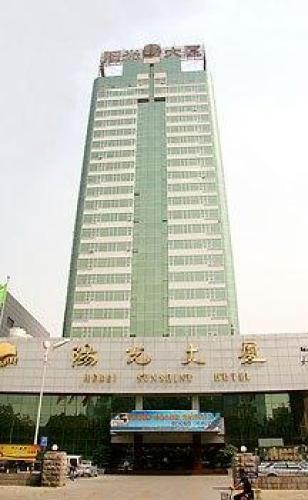
地标名称：阳光大厦
所在城市：石家庄市·桥西区